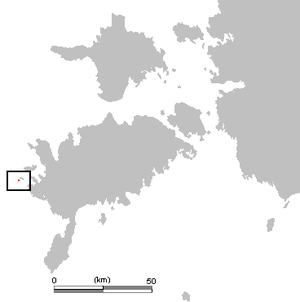
Nootamaa est une île d'Estonie en mer Baltique.
Uus-Nootamaa est une île d'Estonie en mer Baltique.